The Blind Man and the Lame

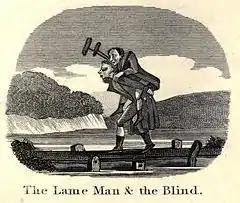
An illustration of the parable in Jefferys Taylor's "Aesop in Rhyme", 1820

The nature of Dodsley's "difficult place" is redefined as "a dangerous place" in Jefferys Taylor's "Aesop in Rhyme" (1820), which the illustration reveals to be planks laid over a brook, not unlike the hazard over which the pair are crossing in Sadeler's emblem. But in Brooke Boothby's treatment of the story in his "Fables and Satires" (1809), the two meet at a ford and help each other across, as also happens in Marmarduke Park's "Aesop in Rhyme or old friends in a new dress" (Philadelphia 1852).